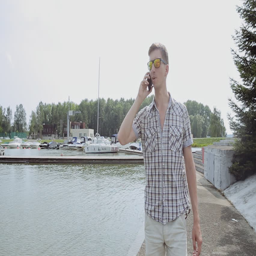
a young man with sunglasses is talking on the phone and smiling on a coast